Elizabeth Cowell

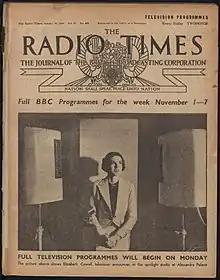
Elizabeth Cowell on the front of the "Radio Times" - front cover - first TV

She was one of the first three BBC Television Service presenters, along with Jasmine Bligh and Leslie Mitchell. She began announcing when the Television Service started in 1936 and made her debut on Monday 31 August that year at Alexandra Palace in London. This was a few months before the official launch of BBC Television on 2 November 1936.